Commercial graffiti

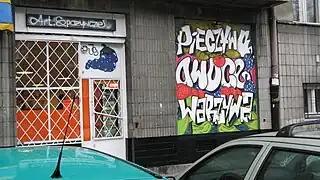
Legal graffiti-style advertising on a grocer's shop window in the Old Mokotów area of Warsaw, Poland, 2009

In the United Kingdom, Covent Garden's Boxfresh used stencil images of a Zapatista revolutionary in the hopes of cross referencing would promote their store. Even the Israeli West Bank barrier has acted as a canvas for professional graffiti for hire teams. One Palestinian pacifist group will spray paint any message for 30 Euros, providing that it is not racist or violently motivated. The Art Crimes website is the first to be established in the field of commercial graffiti and hires some sixty artists to produce artwork.